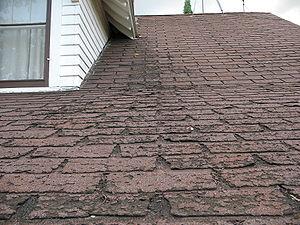
Un bardeau d'asphalte est un type de bardeau. Il est couramment utilisé dans la construction pour les toitures étant donné son coût peu élevé et la facilité d'installation. Sa durée de vie varie généralement entre 15 et 30 ans selon la qualité du revêtement et les conditions environnementales.